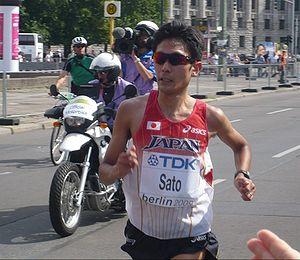
Atsushi Sato, né le 8 mai 1978, est un athlète japonais, spécialiste du marathon.